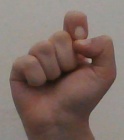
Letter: fa